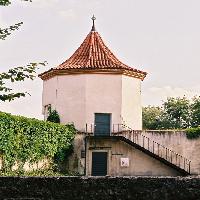
Weather: cloudy or overcast